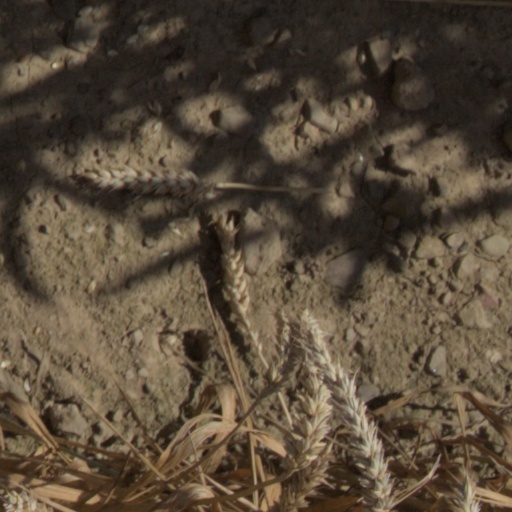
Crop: wheat